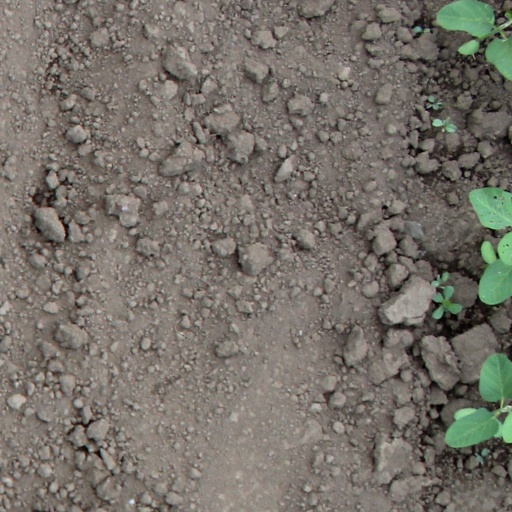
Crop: soybean